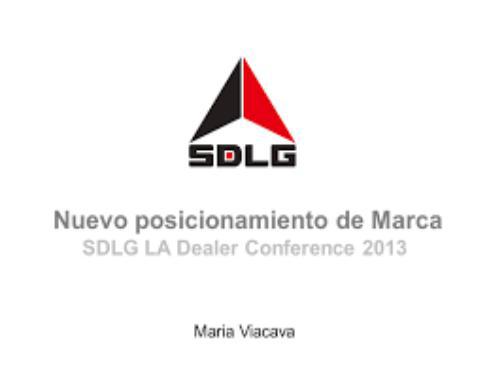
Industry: Transportation